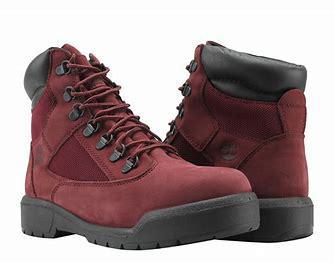
Brand: Timberland
Model: 6 Inch Field